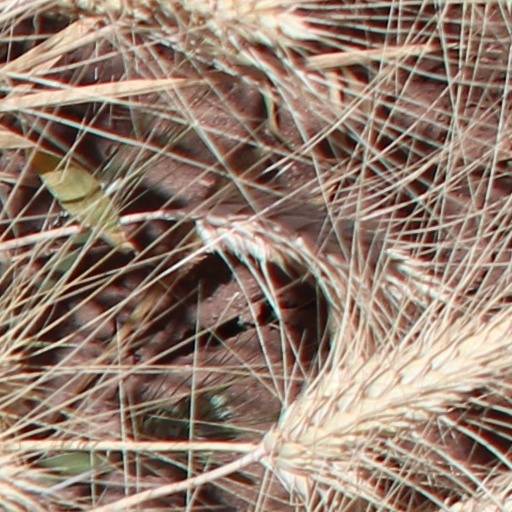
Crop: wheat